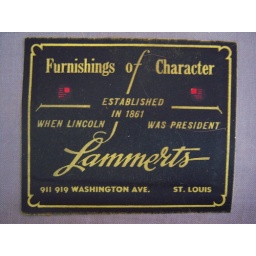
Made and sold in the StL. The building where it was sold is still standing and occupied. LOVE this tag.